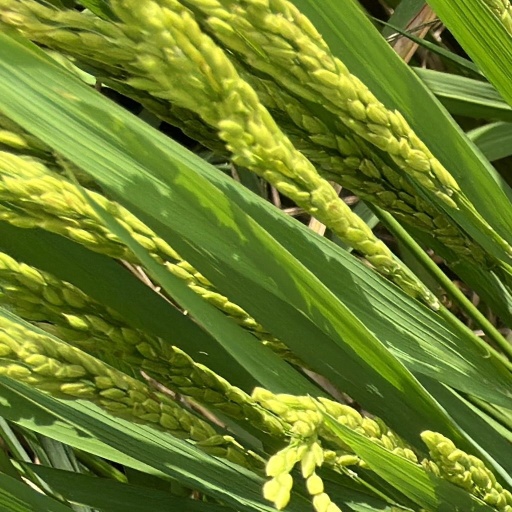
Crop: rice